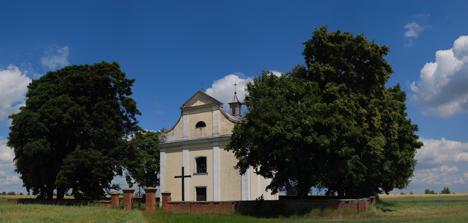
Building: St Stanislaus Church, Żelechów
Country: Poland
Year built: 1741
Polish church built in 1741 51°48′10″N 21°54′59″E / 51.80278°N 21.91639°E / 51.80278; 21.91639 St Stanislaus Church Saint Stanislaus Church , Żelechów , Poland was built in 1741. It is located outside of the town, in the fields. Before building this Baroque church, a chapel was located there. It is the oldest preserved building in Żelechów. References